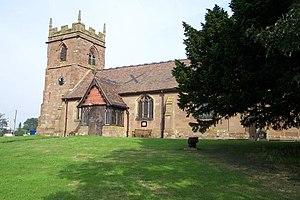
Lilleshall est un village et une paroisse civile du Shropshire, en Angleterre. Il est situé dans l'est du comté, entre les villes de Telford et Newport. Au recensement de 2011, Lilleshall appartenait à la paroisse civile de Lilleshall, Donnington and Muxton, qui comptait 14 776 habitants. Le village constitue une paroisse civile indépendante depuis le 1ᵉʳ avril 2015.